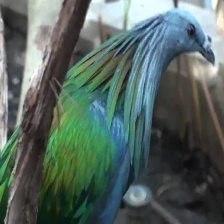
Species: NICOBAR PIGEON
Scientific name: CALOENAS NICOBARICA